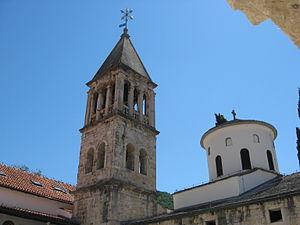
Le monastère de Krka est un monastère orthodoxe serbe dédié à l'archange Michel, situé près de la rivière Krka, à 3 km à l'est de Kistanje, en Dalmatie centrale, en Croatie. C'est le monastère le plus connu de l'orthodoxe serbe de Croatie et il est officiellement protégé en tant que partie intégrante du parc national de Krka. Il remonte au XIVᵉ siècle.